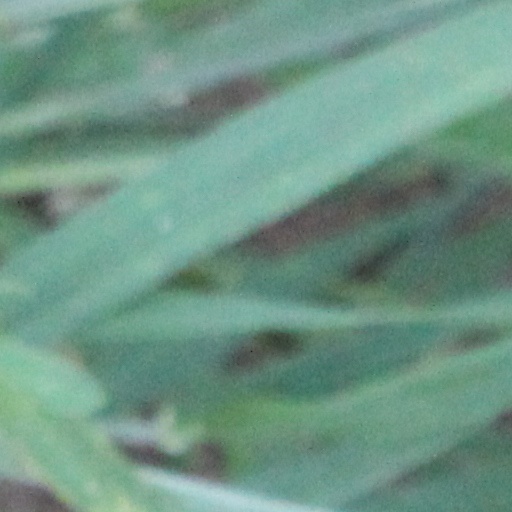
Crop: wheat